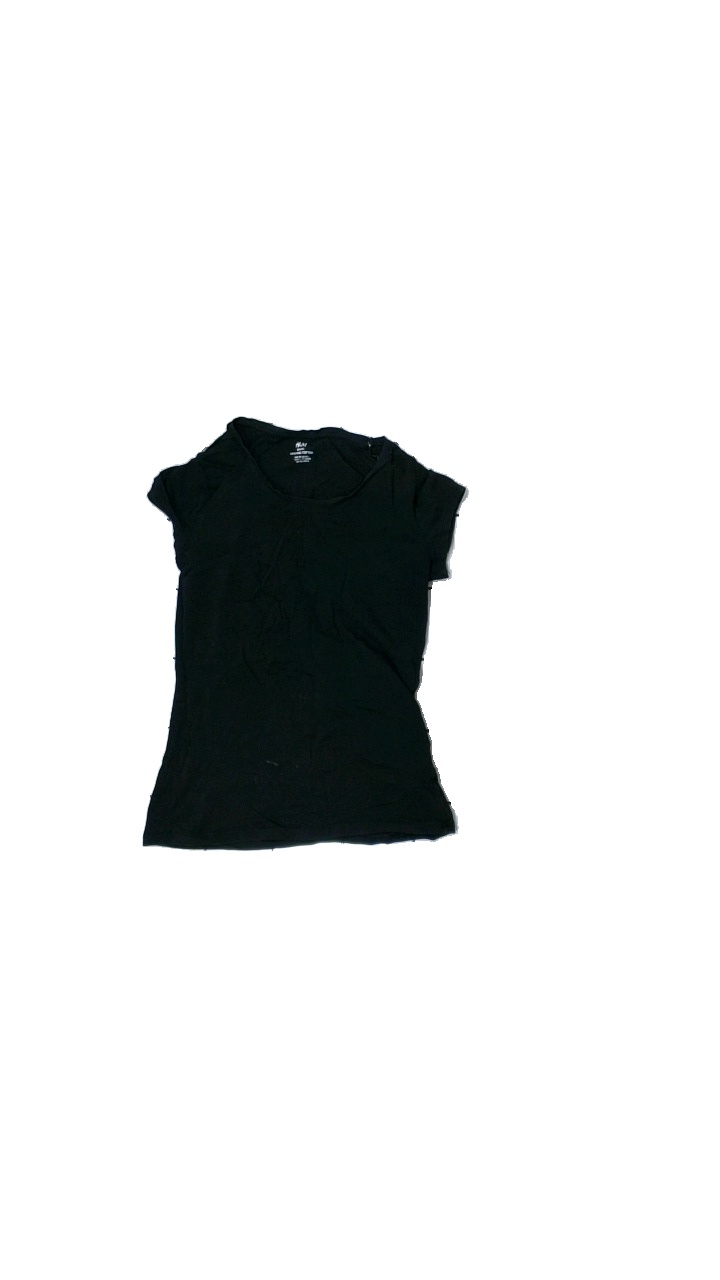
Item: T-shirt (Children)
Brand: H&m
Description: black t-shirt
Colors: Black
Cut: Tight, C-collar
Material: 100% Cotton
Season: All
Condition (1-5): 3
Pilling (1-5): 5
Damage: stains
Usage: Recycle
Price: <50